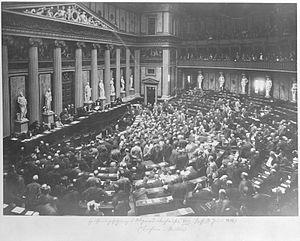
Le Reichsrat ou Conseil d'Empire était l’assemblée parlementaire bicamérale de la Cisleithanie, la moitié autrichienne de la double monarchie d'Autriche-Hongrie, de 1867 à 1918. Il a été créé en 1861 en tant que parlement de l'empire d'Autriche et maintenu lors du Compromis austro-hongrois de 1867. L'assemblée est un des symboles de l'appartenance commune des pays autrichiens après la sortie des pays de la Couronne de saint Étienne.